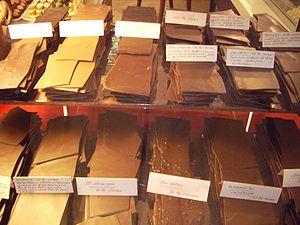
Le Léman, appelé aussi lac de Genève, ou par tautologie lac Léman, est un lac d'origine glaciaire situé en Suisse et en France ; par sa superficie, c'est le plus grand lac alpin et subalpin d'Europe.
Le chocolat suisse est une spécialité gastronomique de la Suisse. Avec 18 entreprises de l’industrie chocolatière suisse qui emploient 4 400 personnes et qui réalisent un chiffre d'affaires d'1.69 milliards de francs suisses sur le marché helvétique en 2011, le chocolat suisse est l'un des symboles de la qualité de ce pays dans le monde. La Suisse détient la première place du classement mondial pour la consommation de chocolat devant l'Allemagne et le Royaume-Uni avec une consommation annuelle moyenne de 11,9 kilogrammes par habitant en 2011.